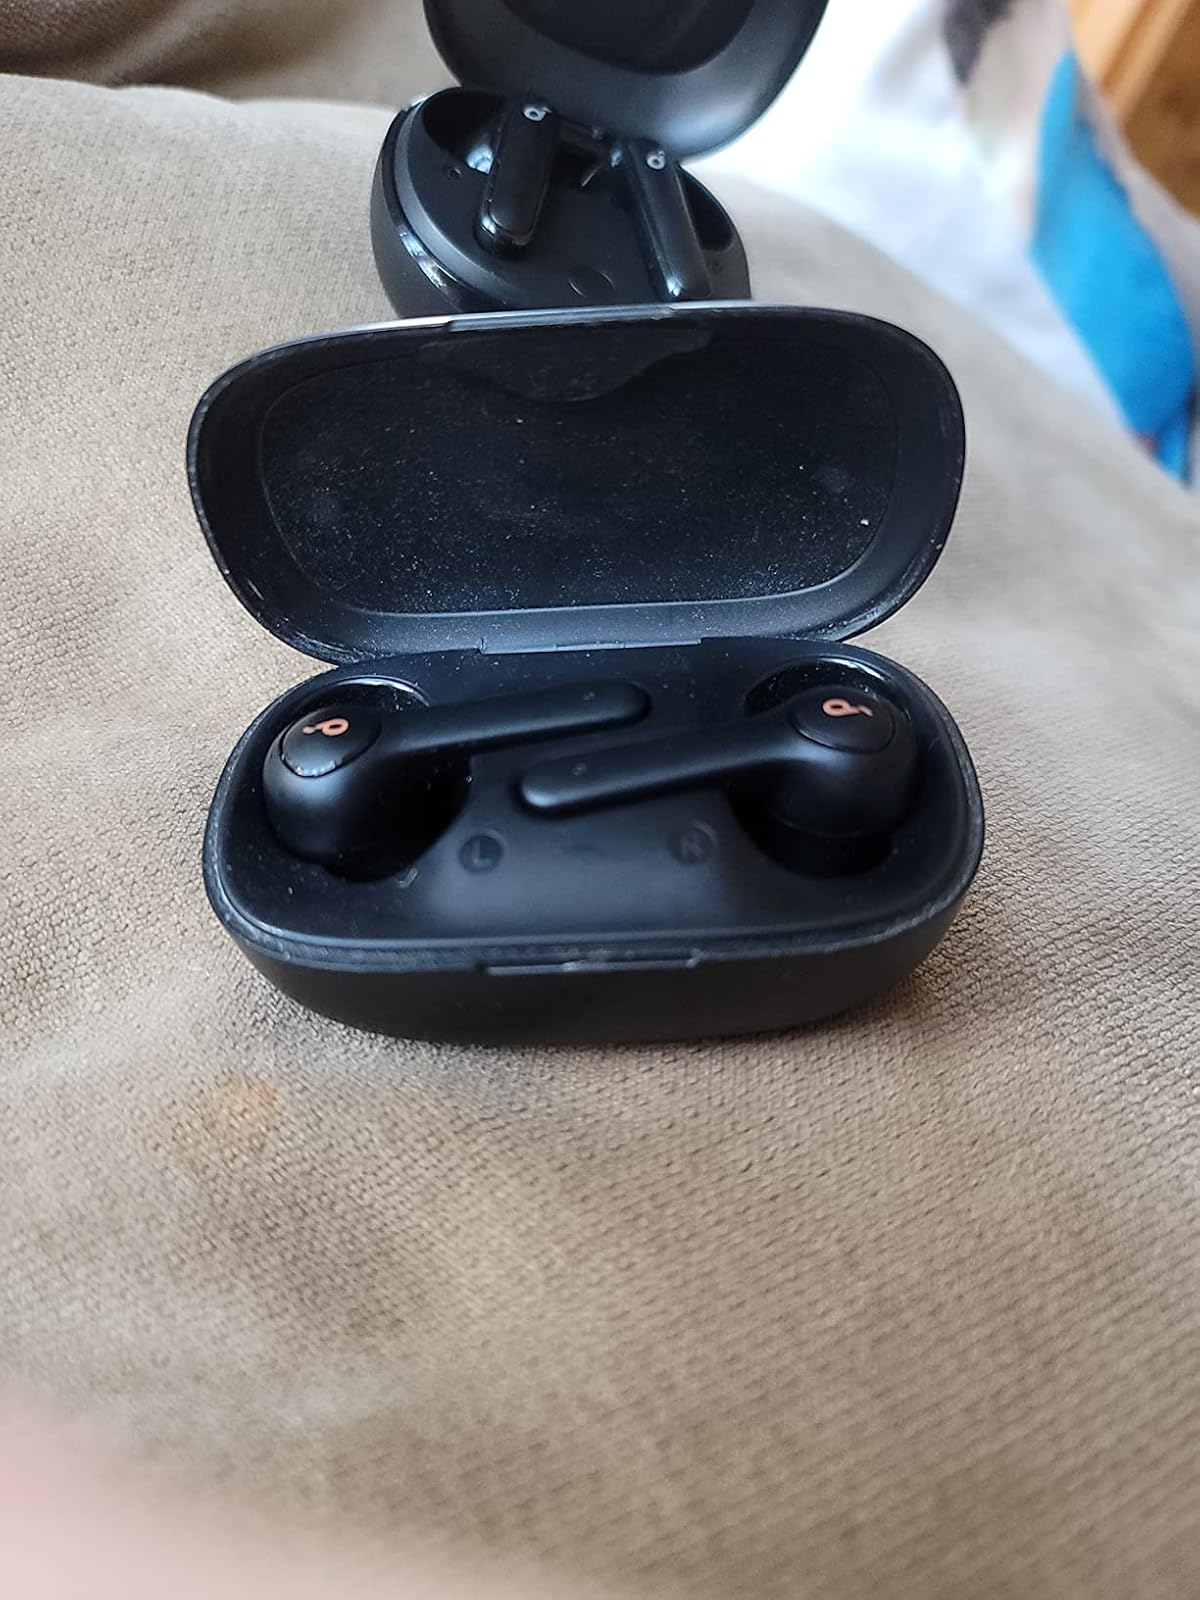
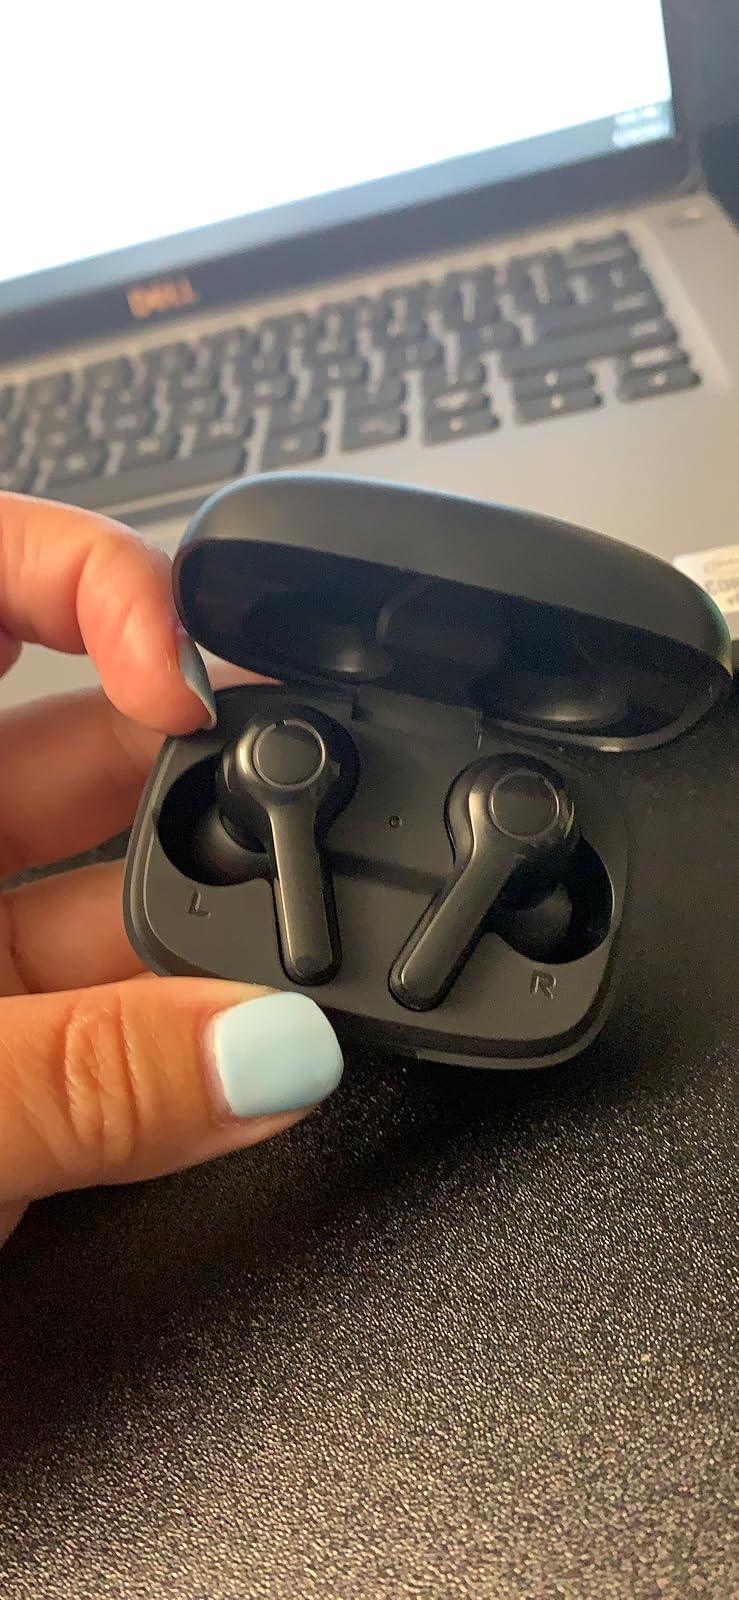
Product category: earbuds
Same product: no